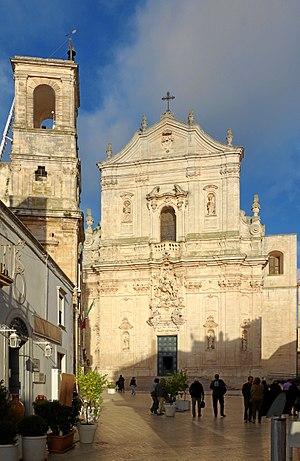
La région des Pouilles, dite plus couramment les Pouilles, voire la Pouille, est une région d'Italie, située dans l'extrême sud-est du pays. Son gentilé est Apulien. La région compte un peu plus de 4 millions d'habitants et son chef-lieu et principale agglomération est Bari. Délimitée par les régions de Molise au nord, de la Campanie à l'ouest et de la Basilicate au sud-ouest, la région est baignée par la mer Adriatique à l'est et la mer Ionienne au sud. Administrativement, la région comprend la ville métropolitaine de Bari et les provinces de Barletta-Andria-Trani, Brindisi, Foggia, Lecce et Tarente.
Martina Franca est une ville italienne de la province de Tarente dans la région des Pouilles.